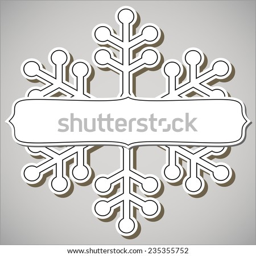
paper cut frame with a snowflake for your text .